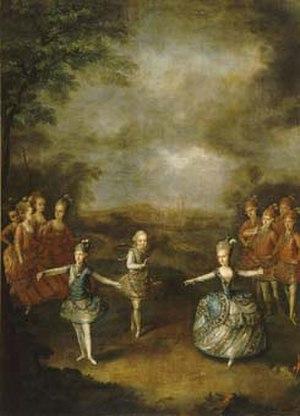
Genre de spectacle né à la fin du XVIᵉ siècle à la cour de France, le ballet de cour conjugue poésie, musique vocale et instrumentale, chorégraphie et scénographie. Dansé par les membres de la famille royale, les courtisans et quelques danseurs professionnels, le ballet de cour est constitué d'une suite d'entrées au cours desquelles les interprètes sont mis en valeur tour à tour. La dernière entrée, appelée « grand ballet », réunit généralement l'ensemble des danseurs.